Mekhkadettan-Irze

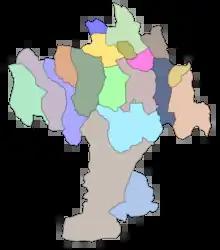
Map of Vedensky District. Neftyanka is in the Vedeno rural settlement

Neftyanka is located on the left bank of the Akhkichu River, opposite from the village of Vedeno.